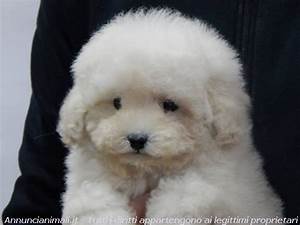
Label: dog